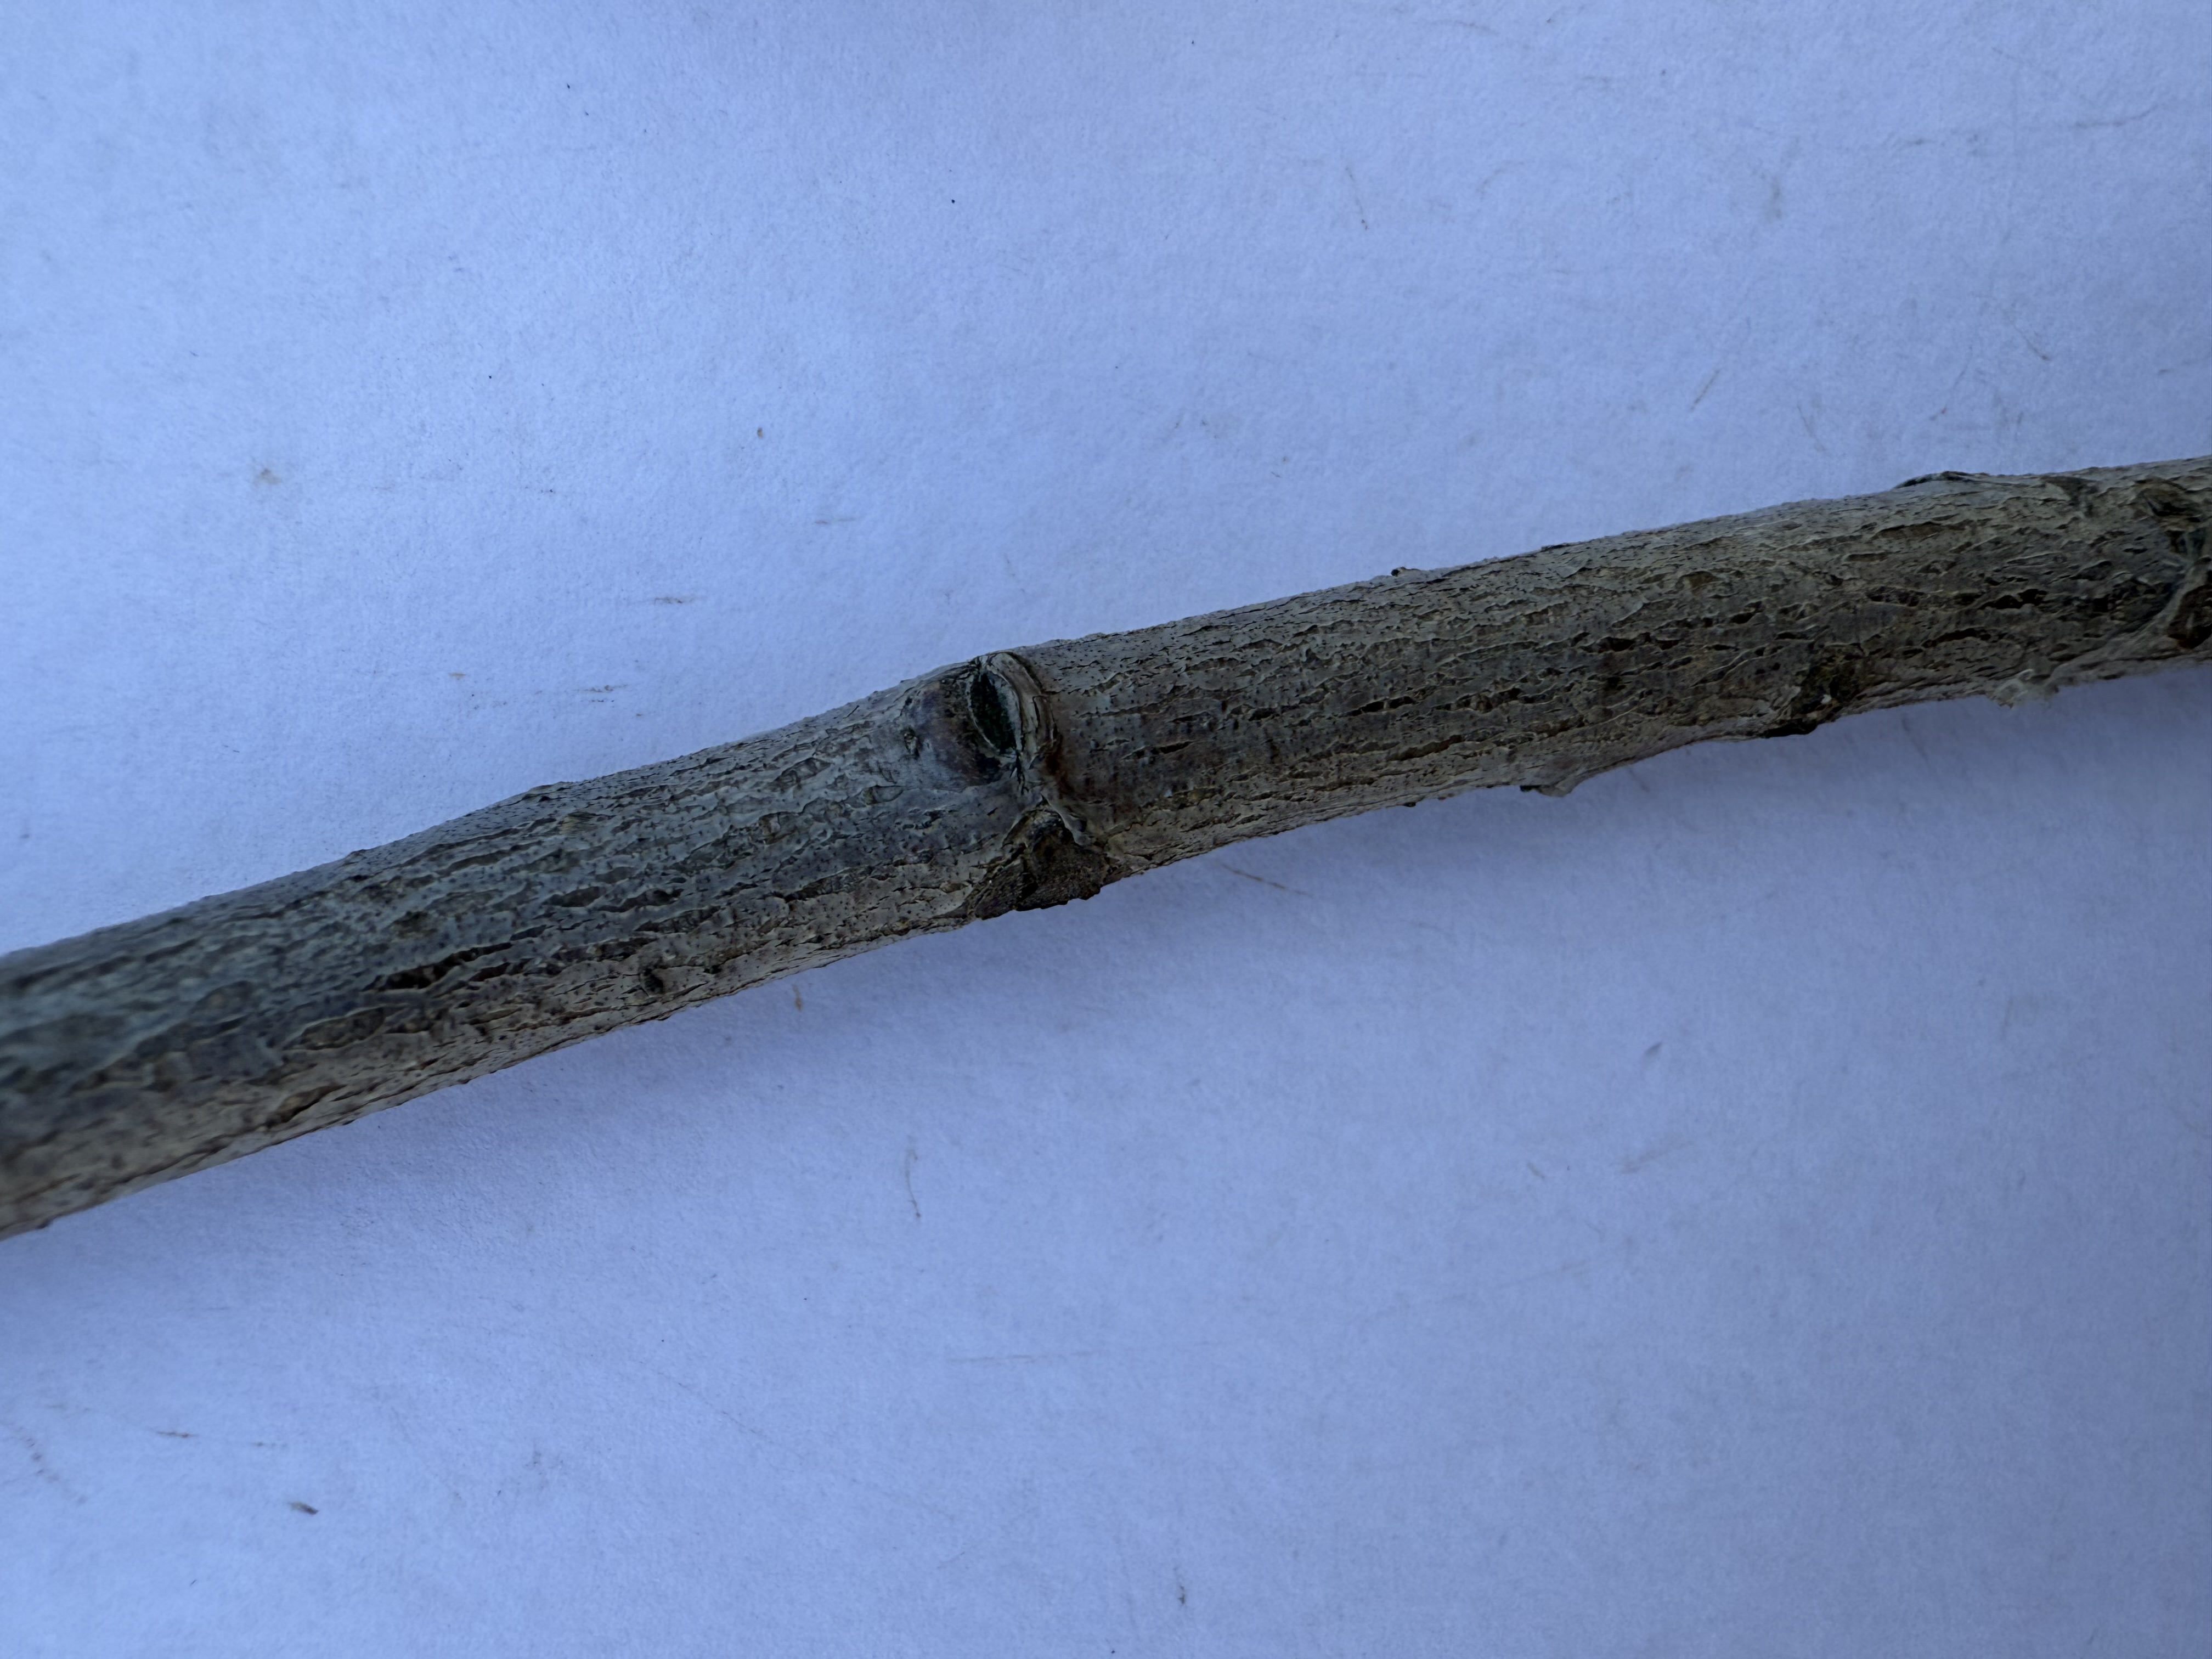
Variety: Ferragnes Almond